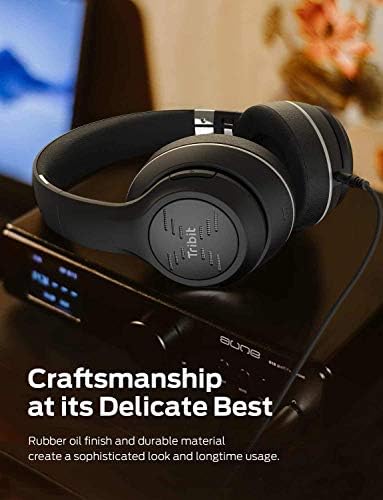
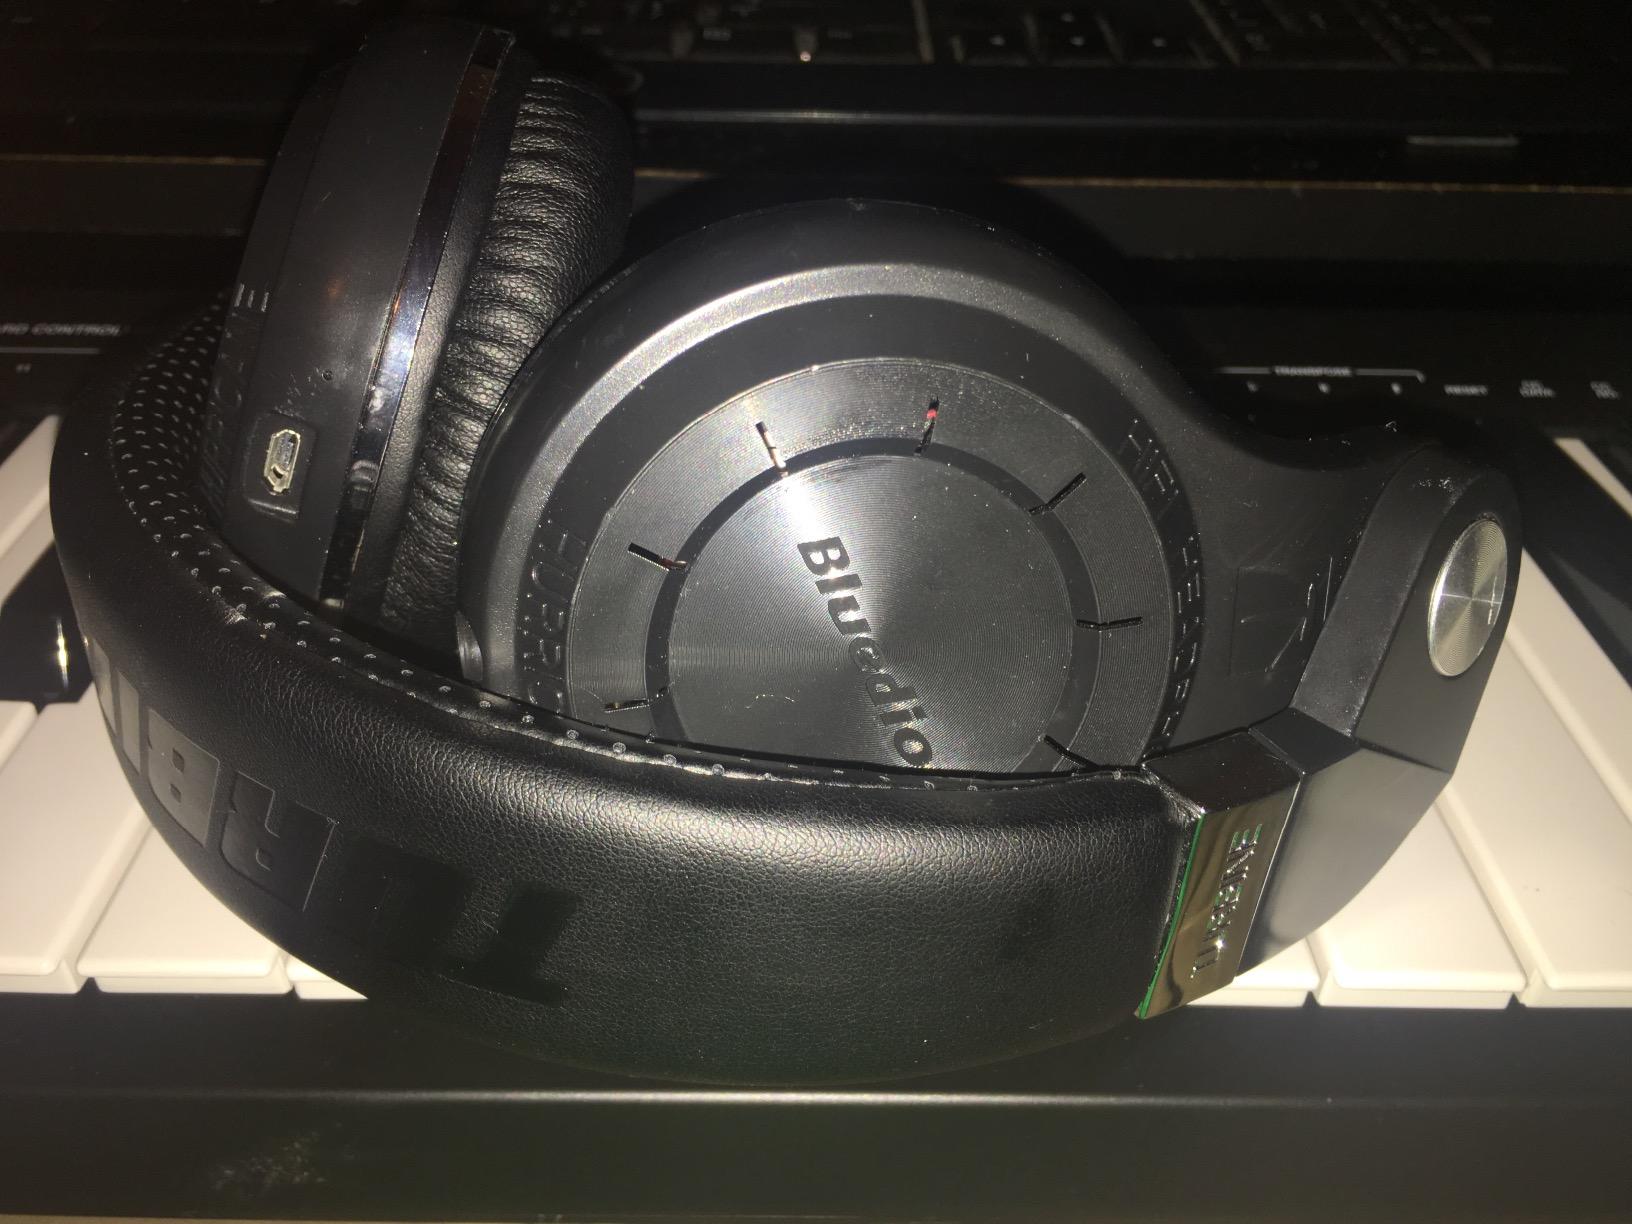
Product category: headphones
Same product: no